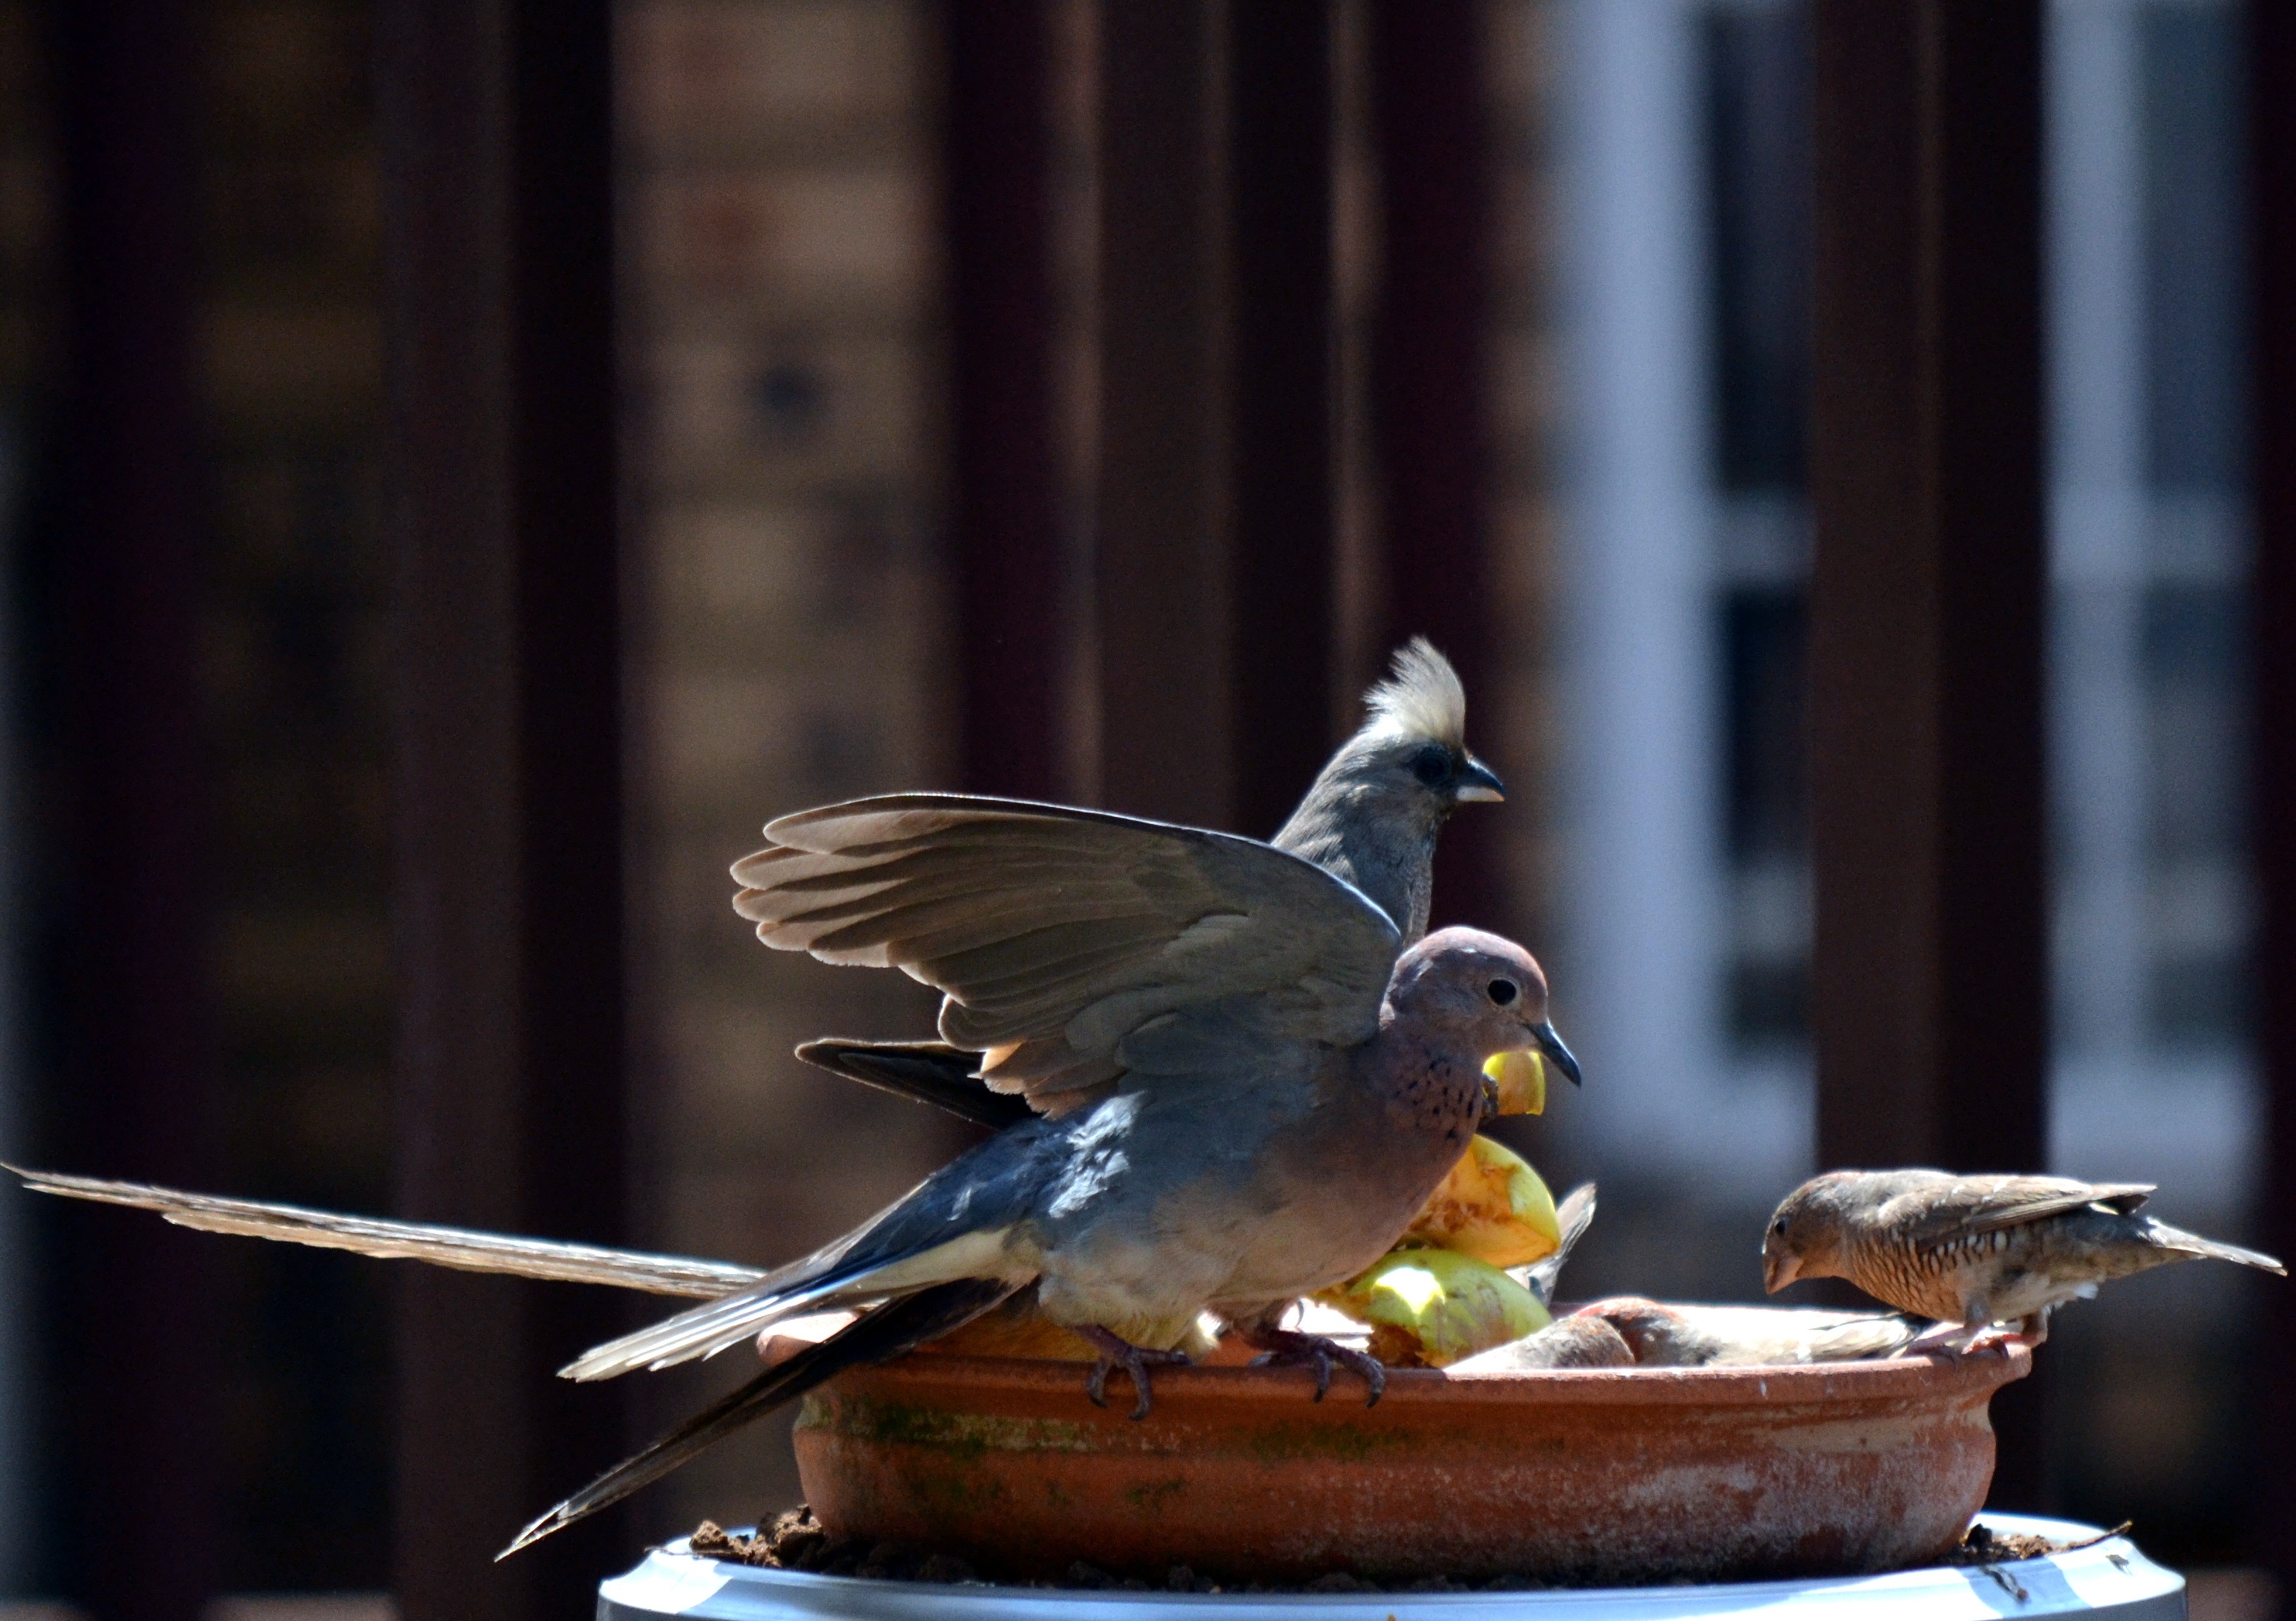
apple, bird, food, beak, garden, fauna, outdoors, birds, friends, wings, dove, vertebrate, sparrow, old world flycatcher, perching bird